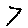
Label: 7